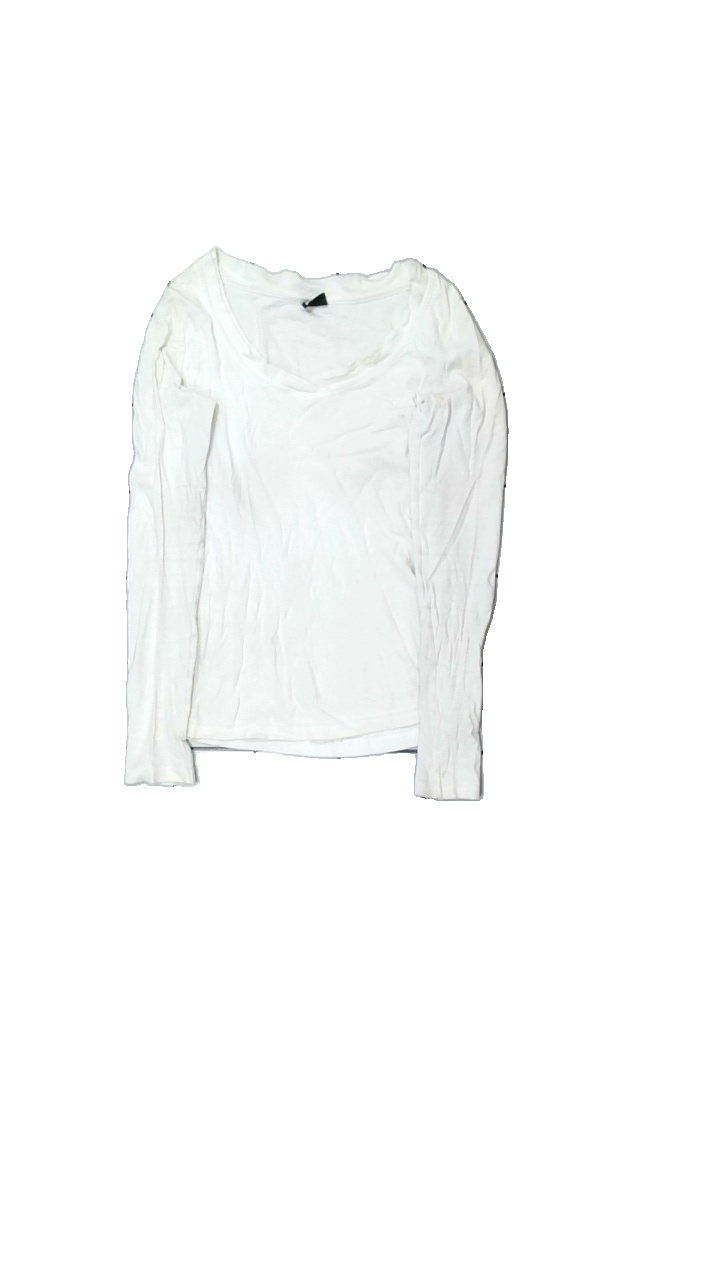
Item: Top (Ladies)
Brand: Gina Tricot
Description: top
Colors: White
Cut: V-collar
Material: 79% bomull 21% nylon
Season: All
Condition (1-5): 1
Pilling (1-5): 5
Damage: smutsigt
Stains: Major
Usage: Export
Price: <50